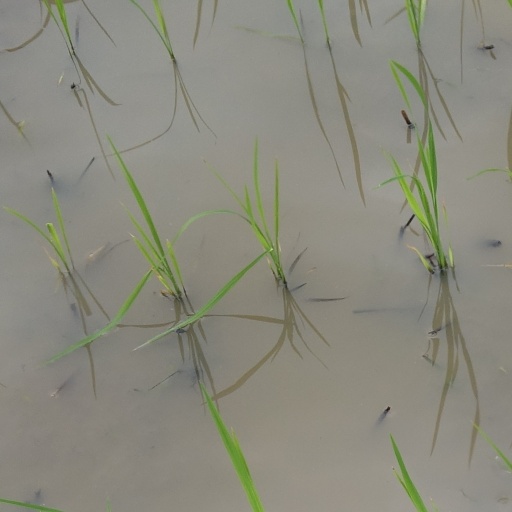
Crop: rice